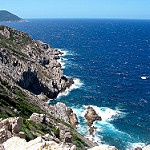
Label: sea